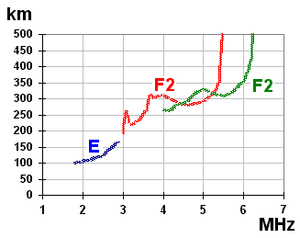
La propagation en haute fréquence, utilise des phénomènes physiques variés, onde de sol, onde directe ou réflexion ionosphérique, rendant la réception fluctuante. Son utilisation pour les liaisons à courtes ou longues distances n'est possible que par la connaissance de ces modes de propagation, le choix des fréquences, des modulations et des antennes à utiliser.
"La MUF, ou ""fréquence maximale utilisable"" est le terme utilisé en propagation en haute fréquence, pour désigner la fréquence jusqu'à laquelle l'onde radioélectrique peut revenir au sol grâce à la réflexion ionosphérique.
Le N.V.I.S., en français : onde radio ionosphèrique à incidence quasi verticale, est un mode de propagation utilisé pour des radiocommunications locales et régionales dans la bande des moyennes fréquences et hautes fréquences à l’intérieur d’une zone arbitraire de 250 km autour de l'émetteur.
L'ionosphère d'une planète est une couche de son atmosphère caractérisée par une ionisation partielle des gaz. Dans le cas de la Terre elle se situe entre environ 60 et 1 000 km d'altitude et recouvre donc une partie de la mésosphère, toute la thermosphère et une partie de l'exosphère.